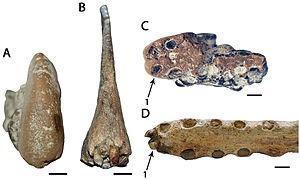
Tropeognathus est un genre de grand ptérosaure de la fin du Crétacé inférieur d' Amérique du Sud. C'était un membre des Ornithocheiridae, un groupe de ptérosaures connus pour leur museau à la quille, et était étroitement lié aux espèces du genre Anhanguera. Le type et la seule espèce est Tropeognathus mesembrinus ; une deuxième espèce, Tropeognathus robustus, est maintenant considérée comme appartenant à Anhanguera. Des fossiles de Tropeognathus ont été découverts dans la formation fossilifère de Romualdo du bassin d'Araripe, dans le nord-est du Brésil.